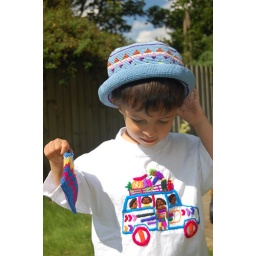
Arun in T shirt and hat